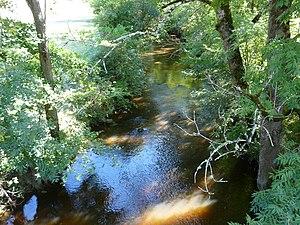
La Côle à Saint-Romain-et-Saint-Clément, Dordogne, France. Vue prise en direction de l'amont.
Saint-Romain-et-Saint-Clément est une commune française située dans le département de la Dordogne, en région Nouvelle-Aquitaine.